Vajont Dam

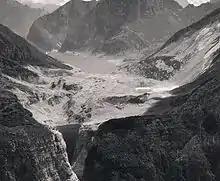
Overview of the Vajont Valley shortly after the disaster of 9 October 1963: Note the landslide, which broke off from Monte Toc and fell into the artificial basin.

Immediately after the disaster, the government (which owned the dam), politicians, and public authorities insisted on attributing the tragedy to an unexpected and unavoidable natural event.The debate in the newspapers was heavily influenced by politics. The paper "l'Unità", the mouthpiece of the Partito Comunista Italiano (PCI), was the first to denounce the actions of the management and government, as it had previously carried a number of articles by addressing the behaviour of the SADE management in the Vajont project and elsewhere. Indro Montanelli, then the most influential Italian journalist and a vocal anticommunist, attacked "l'Unità" and denied any human responsibility; "l'Unità" and the PCI were dubbed "jackals, speculating on pain and on the dead" in many articles by "La Domenica del Corriere" and a national campaign poster paid for by the Christian Democracy, the party of Prime Minister Giovanni Leone. They attributed the catastrophe only to natural causes and God's will.